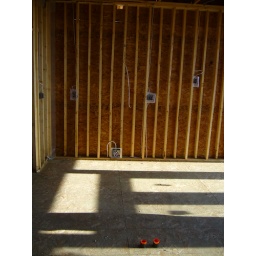
kitchen wall where the stove and counter will be. The walk in pantry is on the left side.